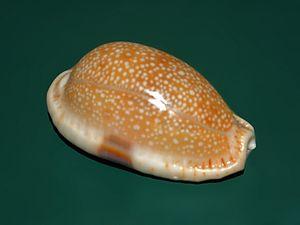
La Porcelaine érodée est une espèce de mollusques gastéropodes de la famille des Cypraeidae.